Sarah Snook

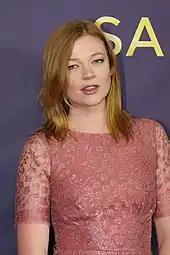
Snook at the premiere of "The Sapphires" in 2012

While at NIDA, Snook performed in stage productions of "Macbeth" and "Gallipoli". She subsequently appeared in "King Lear" with the State Theatre Company of South Australia in 2009. She garnered further success with roles in a string of Australian films, including "Sisters of War" (2010), "Not Suitable for Children" (2012), "These Final Hours" (2013), and "Predestination" (2014). Snook won two AACTA Awards for her performances in "Sisters of War" and "Predestination". She also earned recognition for starring in the supernatural horror film "Jessabelle" (2014). Snook then portrayed Andrea Cunningham in Danny Boyle's biopic "Steve Jobs" (2015), starring Michael Fassbender and Kate Winslet. That same year, she acted in Jocelyn Moorhouse's period drama "The Dressmaker", also starring Winslet and Judy Davis, for which she was nominated for the AACTA Award for Best Actress in a Supporting Role. She appeared in the biopic "The Glass Castle" (2017), starring Brie Larson and based on the 2005 memoir of the same name.